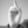
ASL letter: D